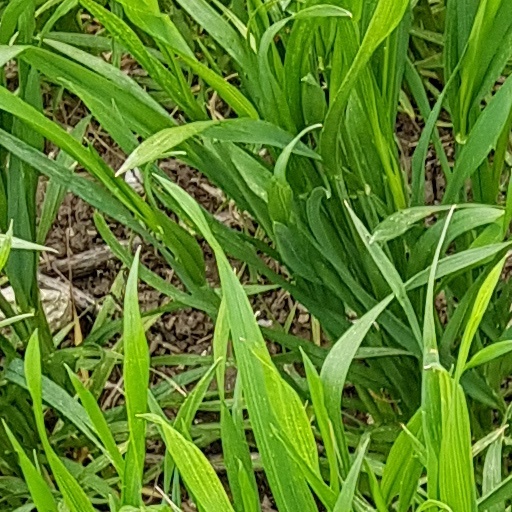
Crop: wheat